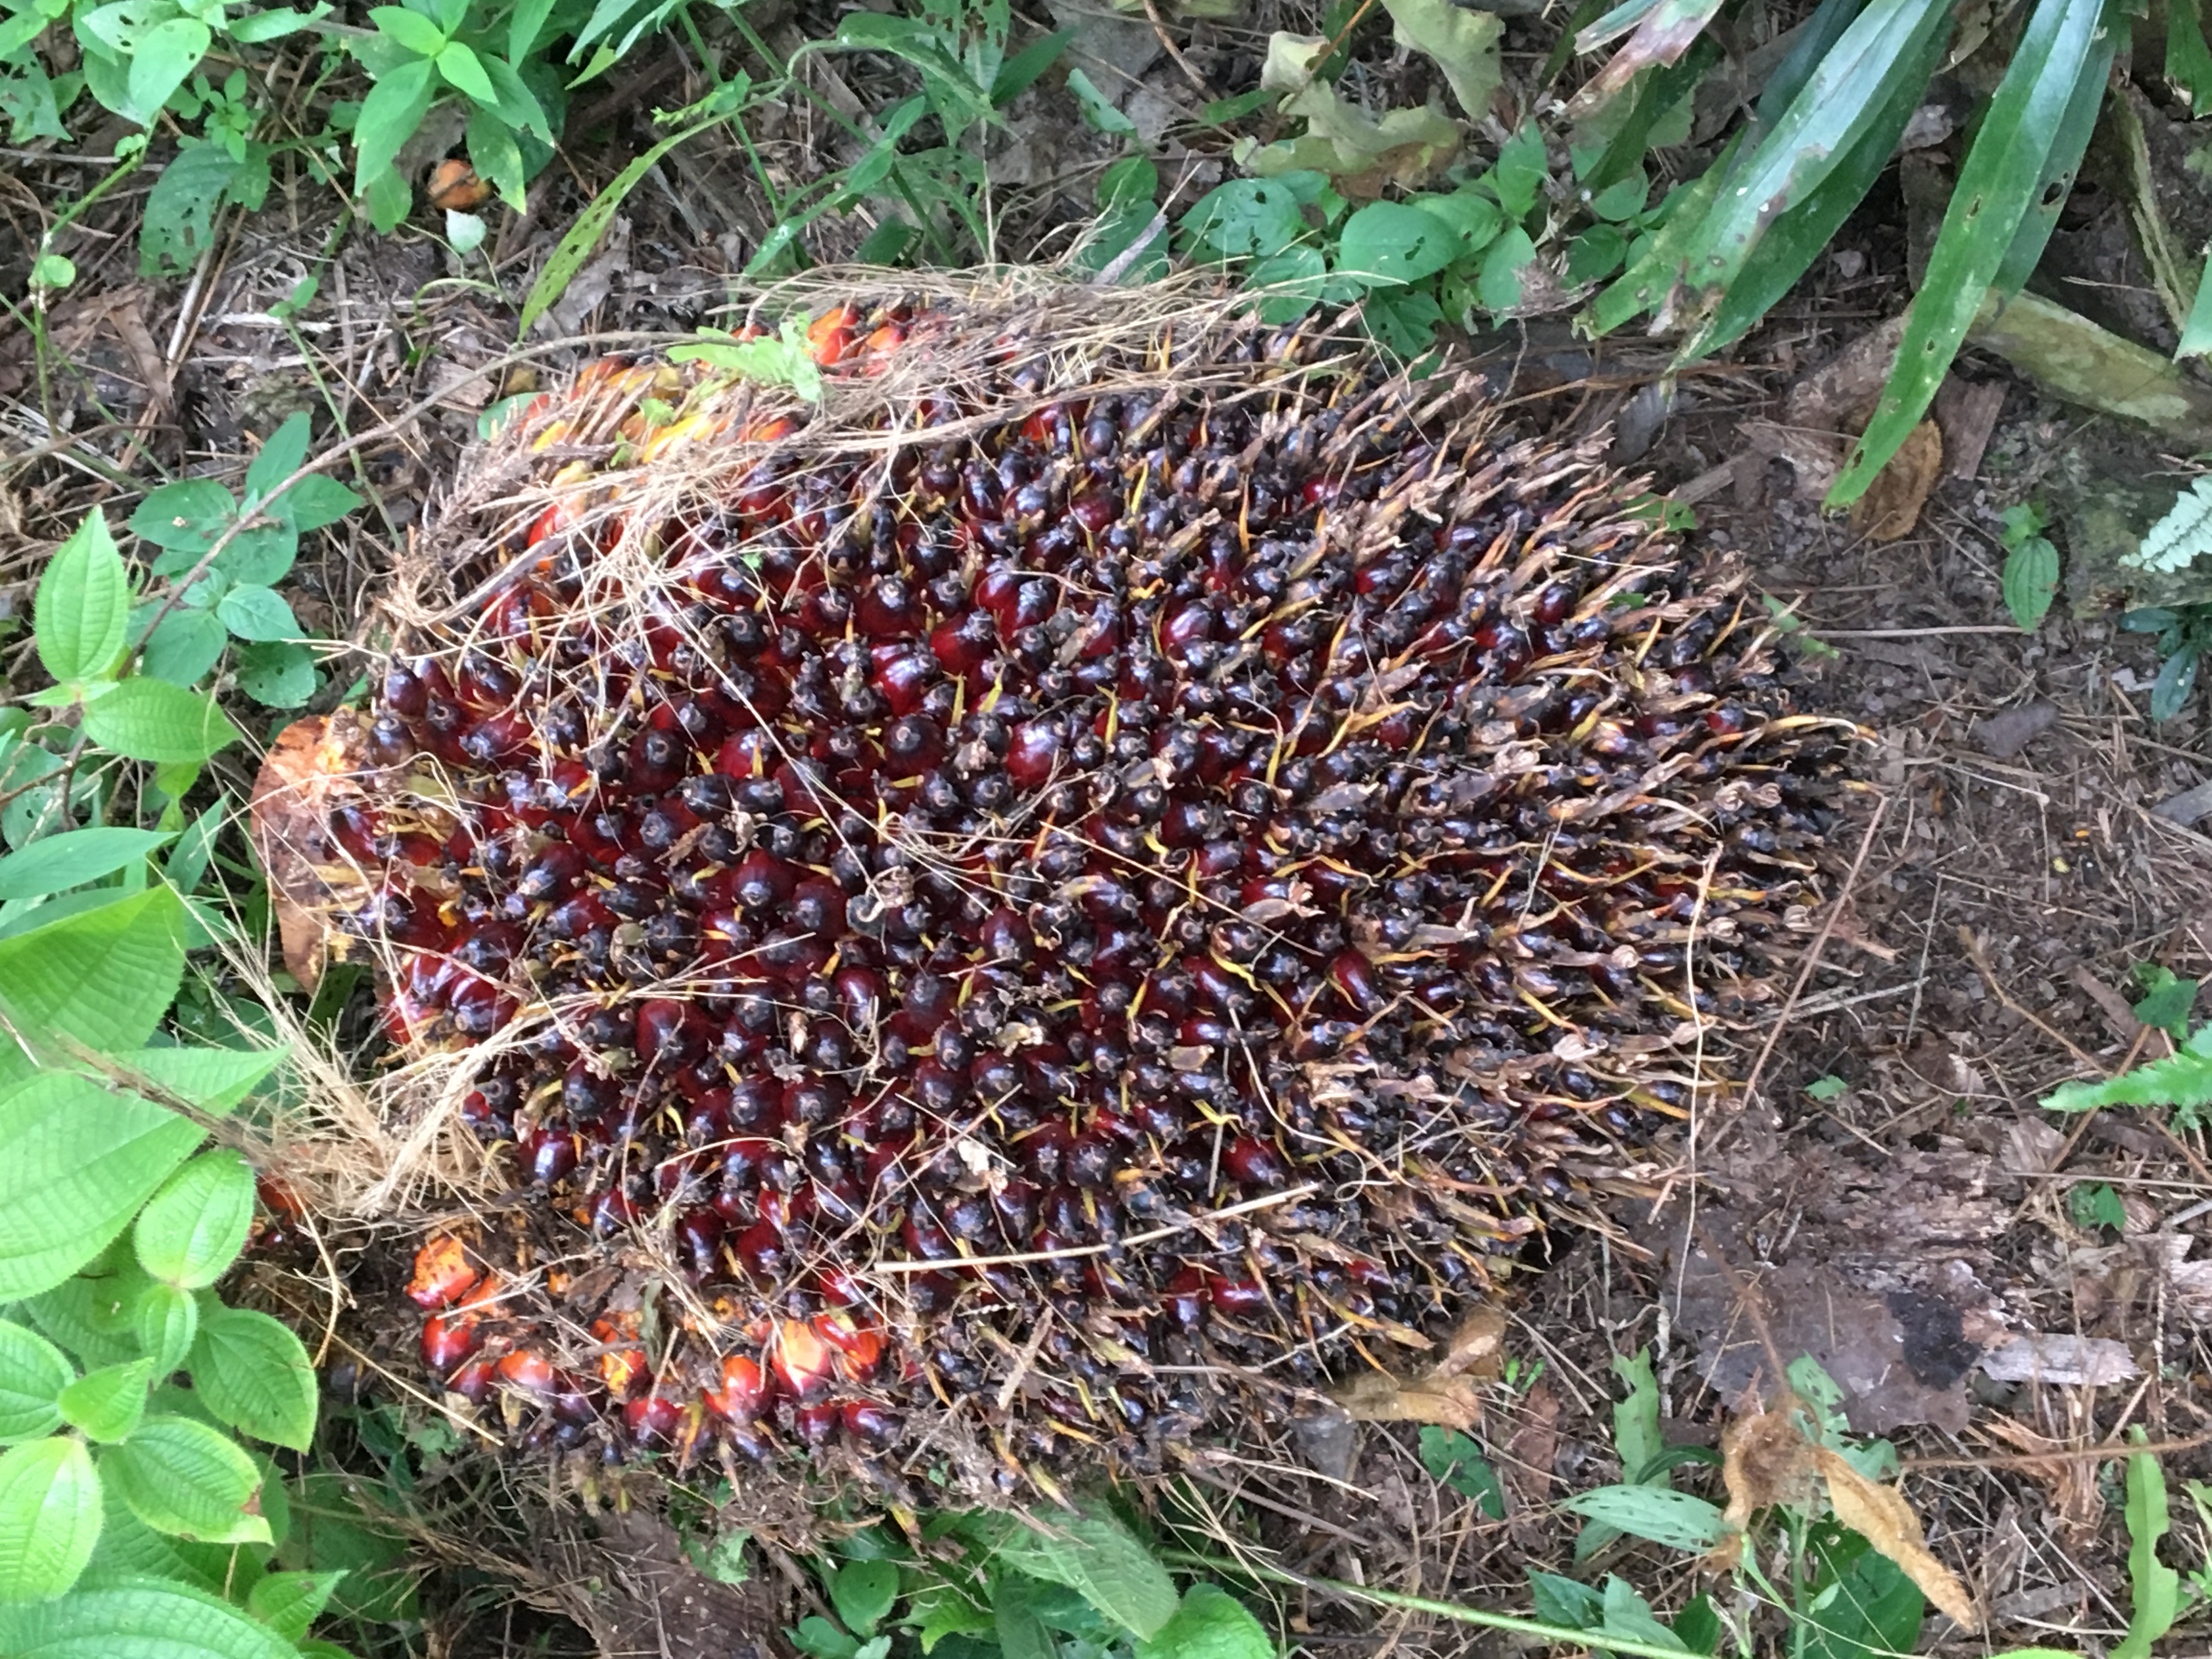
Ripeness: Unripe